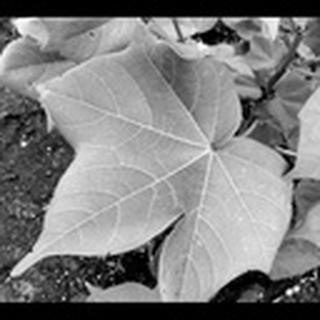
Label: healthy_cotton